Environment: real
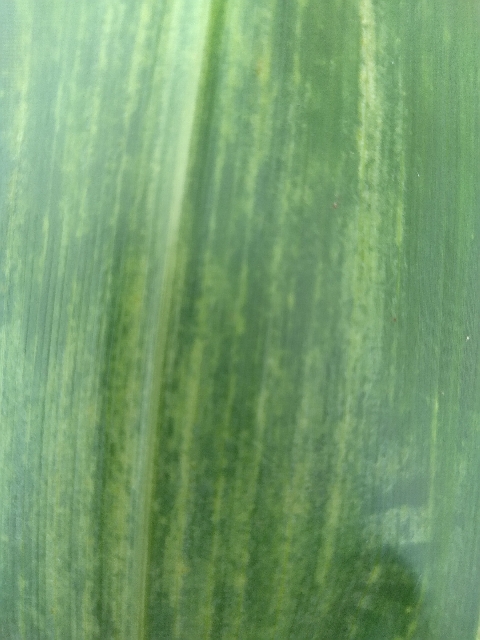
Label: lethal_necrosis